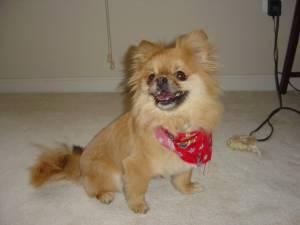
Breed: pomeranian